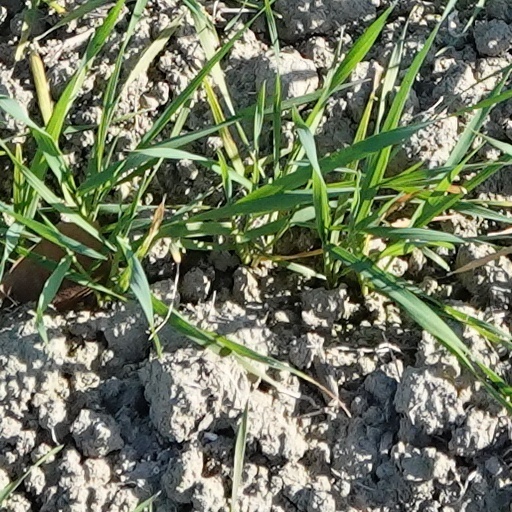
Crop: wheat